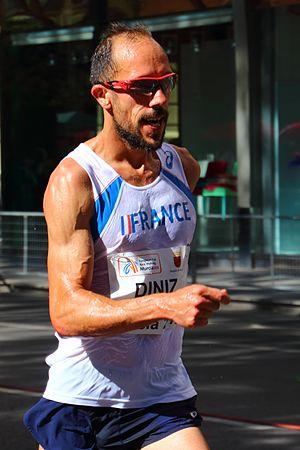
Yohann Diniz, né le 1ᵉʳ janvier 1978 à Épernay, est un athlète français spécialiste de la marche athlétique.